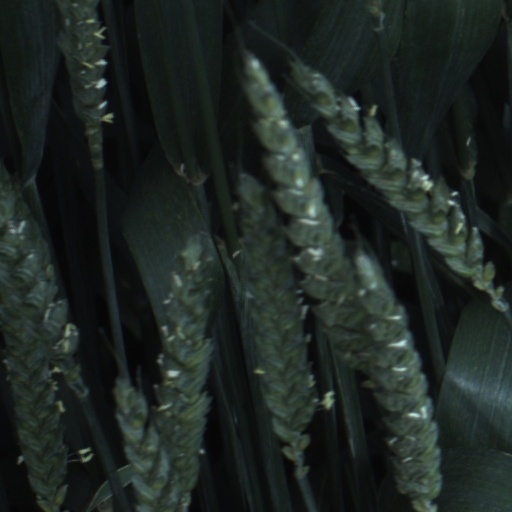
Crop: wheat